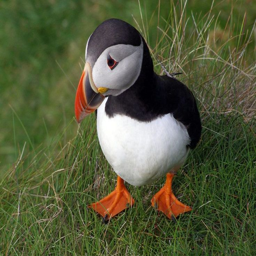
puffin - photograph by person .